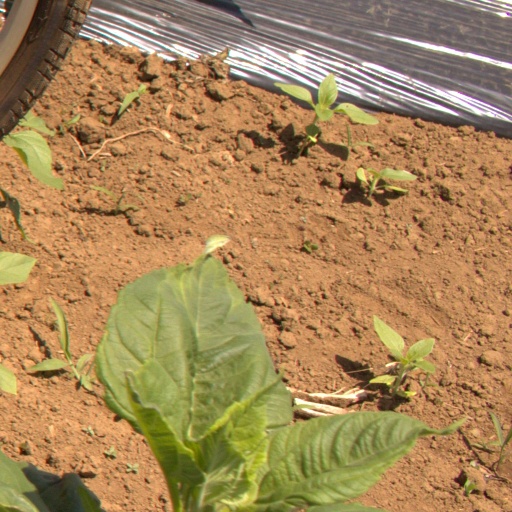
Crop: Jerusalem artichoke